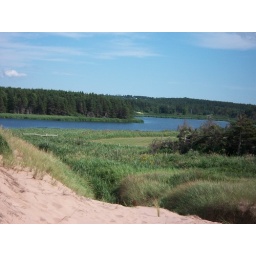
this is a marsh just beside cavendish beach, the only thing that separates this with the ocean is a sand dune